Petr Šálek

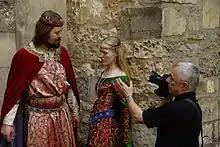
Petr Šálek at work

Šálek was born on born 19 July 1948 in Prague, Czechoslovakia. He studied at the Film and TV School of the Academy of Performing Arts in Prague, in the Department of Art Photography. He left Czechoslovakia in 1981, during the normalization period, returning after the Velvet Revolution. His work has been published in several photo books and magazines and exhibited in several prominent venues. He was awarded the 2002 title of Qualified European Photographer in the category of Advertising Photography in Orvieto on 16 March 2002.